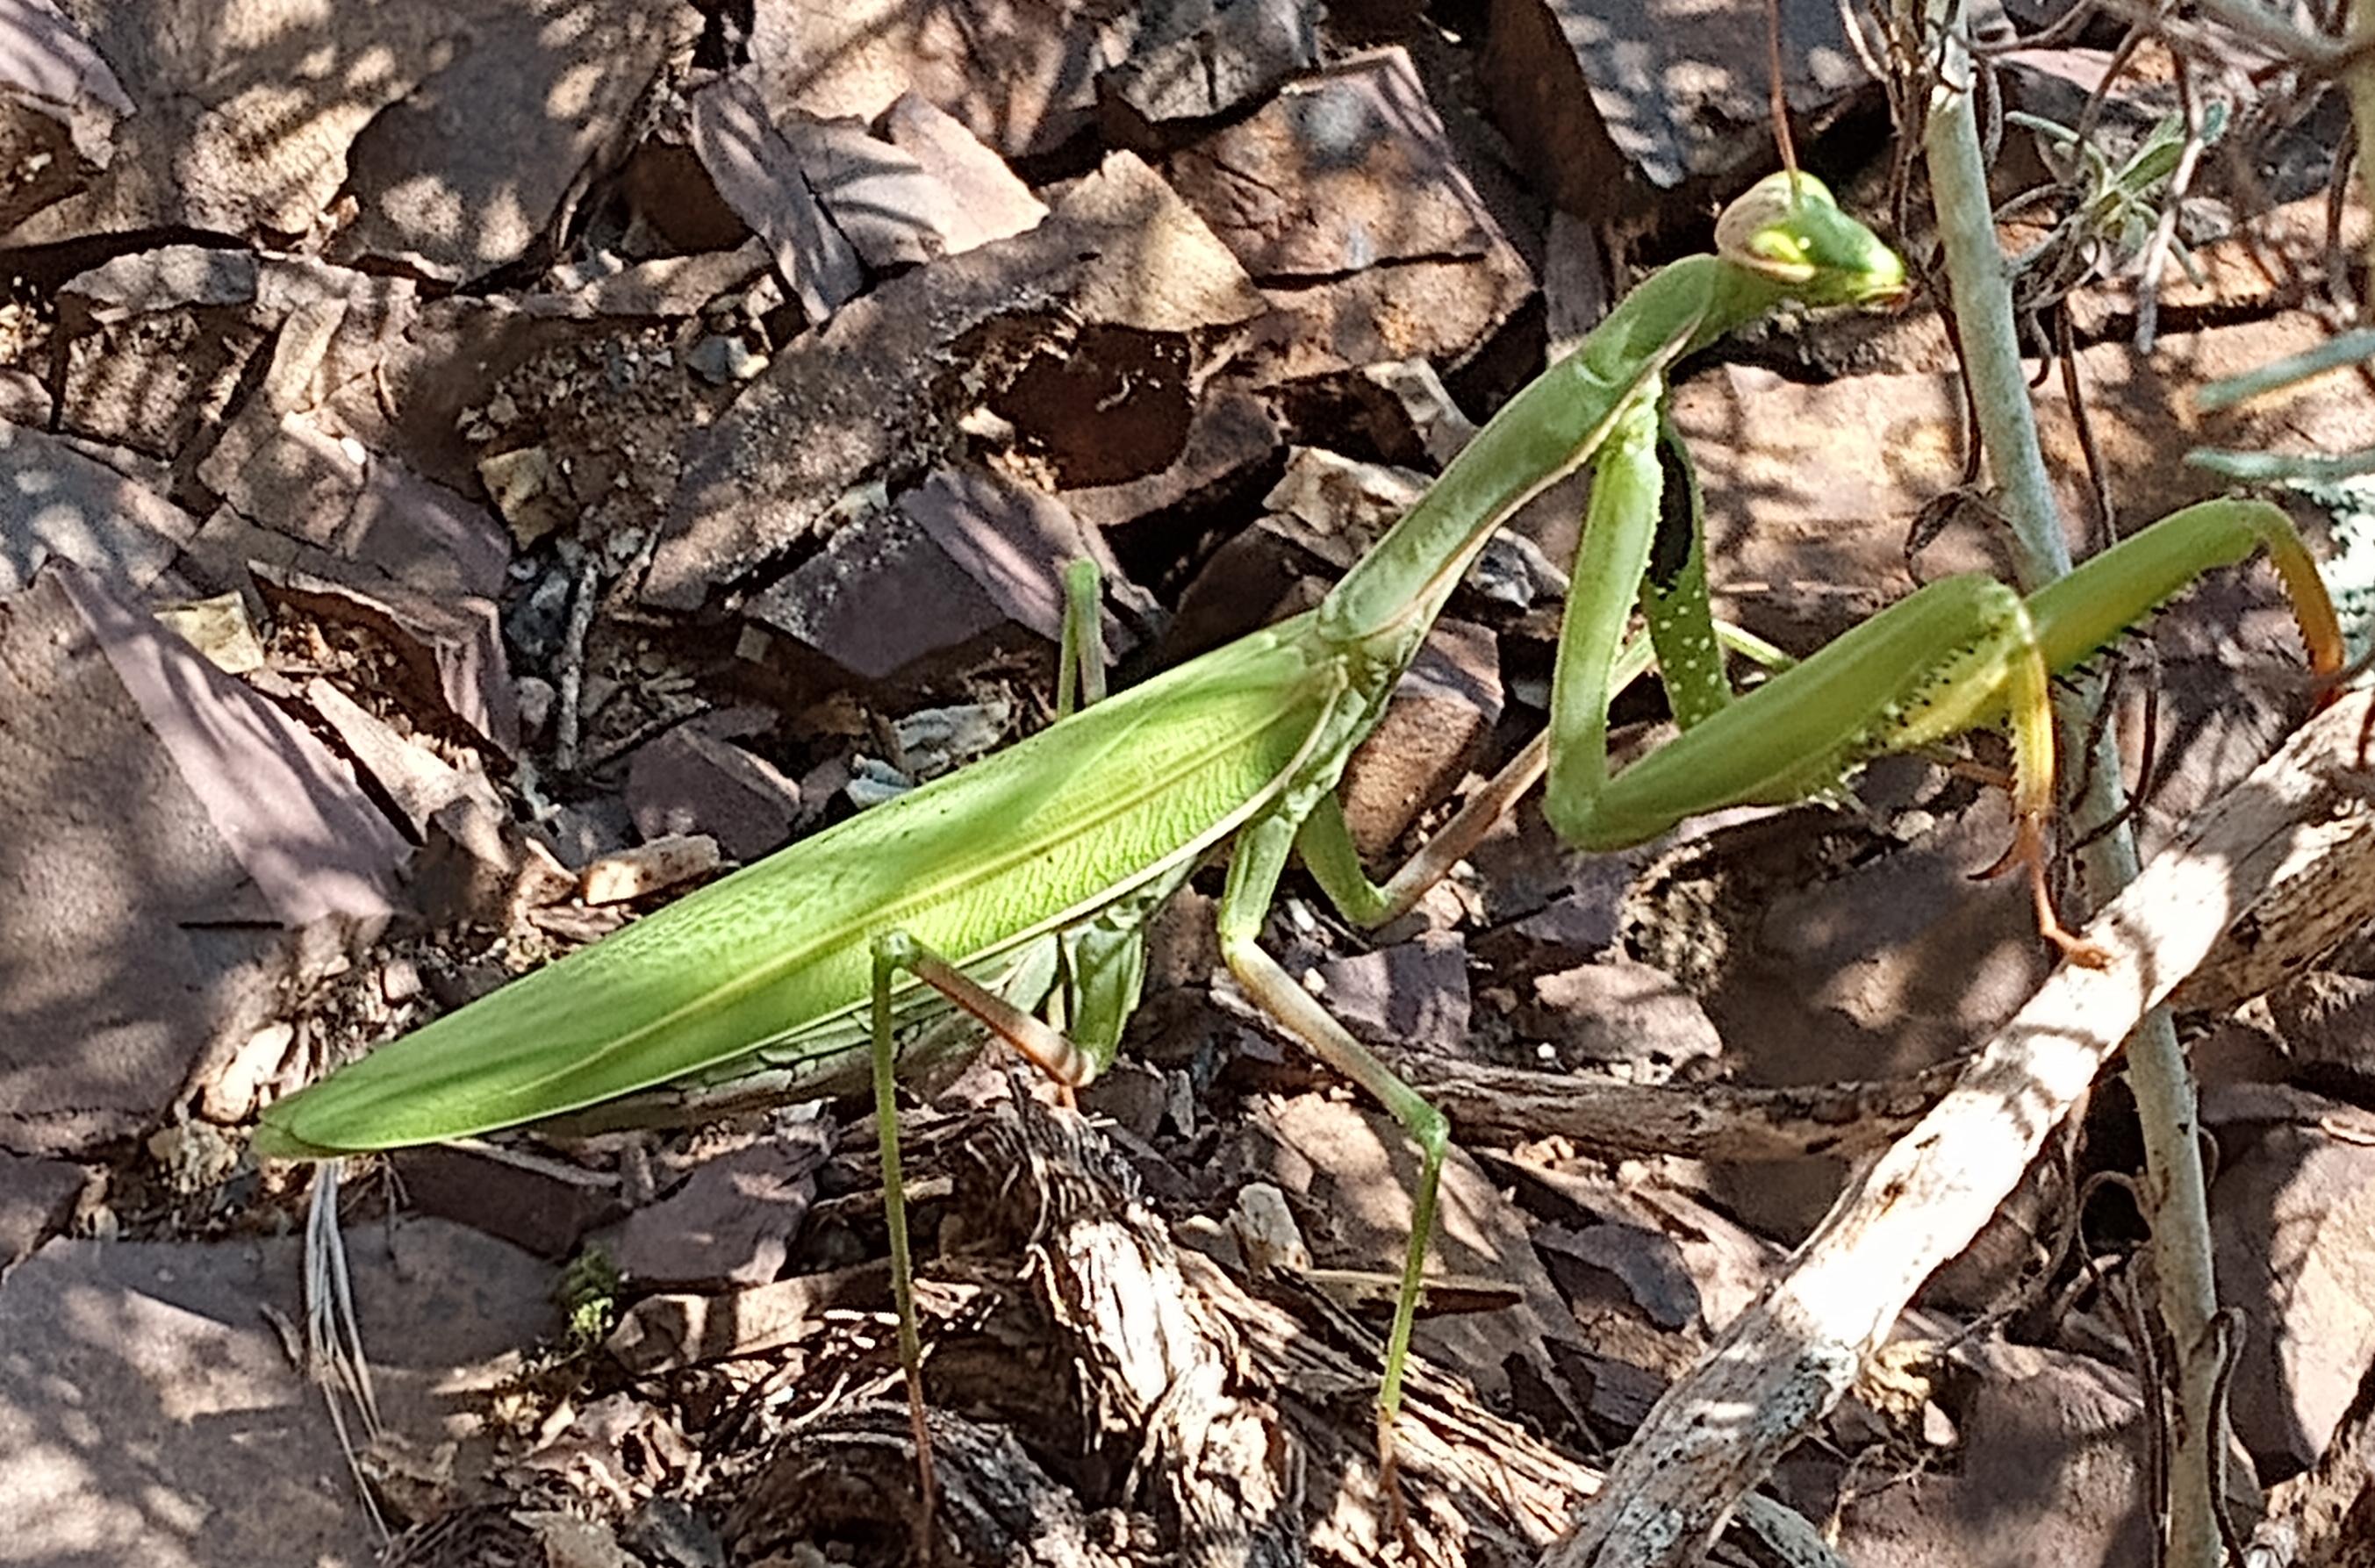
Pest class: predators